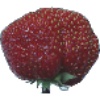
Label: strawberry_wedge